James B. McKean

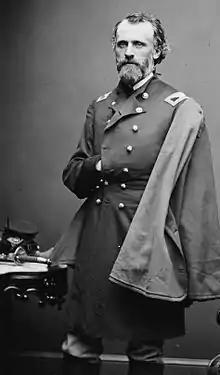
James Bedell McKean, Colonel, 77th New York Infantry Regiment.

James Bedell McKean (August 5, 1821 Hoosick, Rensselaer County, New York – January 5, 1879 Salt Lake City, Utah) was an American politician from New York and Utah.